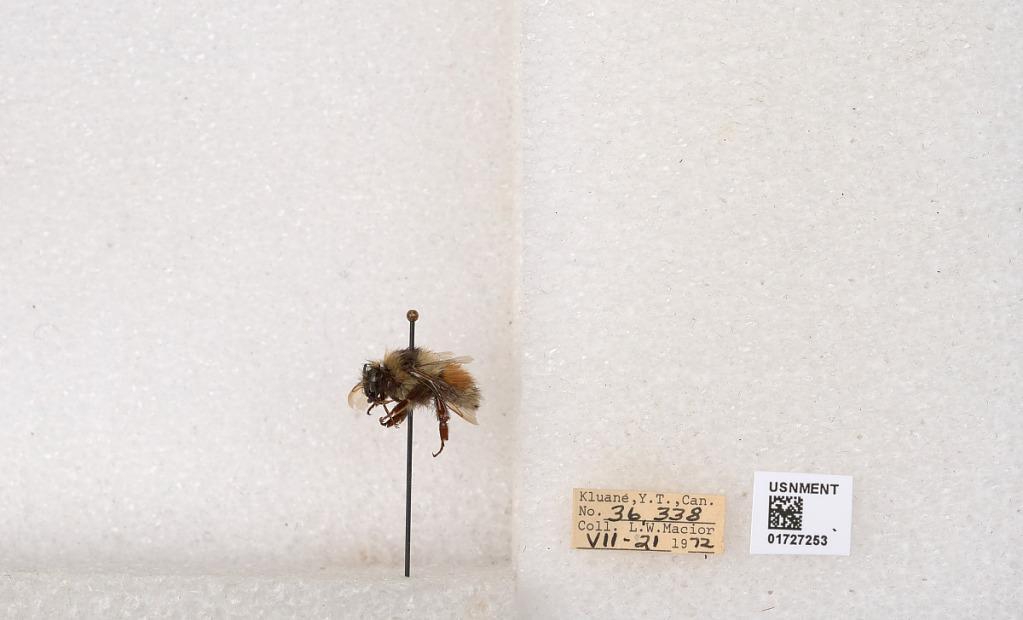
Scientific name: Bombus (Pyrobombus) sylvicola Kirby
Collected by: L. Macior
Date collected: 1972-7-21
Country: Canada
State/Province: Yukon Teritory
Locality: Kluane National Park and Reserve
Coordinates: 60.7493, -139.504